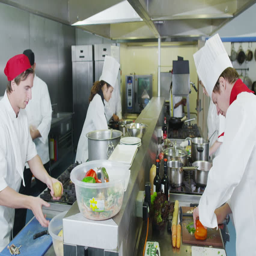
team of professional chefs preparing and cooking food in a commercial kitchen .